St. Bartholomew's Day massacre

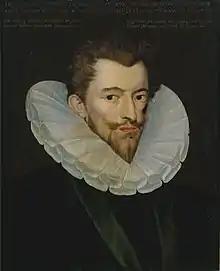
Henry, Duke of Guise, leader of the Catholic League.

The Politiques, those Catholics who placed national unity above sectarian interests, were horrified, but many Catholics inside and outside France initially regarded the massacres as deliverance from an imminent Huguenot coup d'etat. The severed head of Coligny was apparently dispatched to Pope Gregory XIII, though it got no further than Lyon, and the pope sent the king a Golden Rose. The pope ordered a Te Deum to be sung as a special thanksgiving (a practice continued for many years after) and had a medal struck with the motto "Ugonottorum strages 1572" (Latin: "Overthrow (or slaughter) of the Huguenots 1572") showing an angel bearing a cross and a sword before which are the felled Protestants.